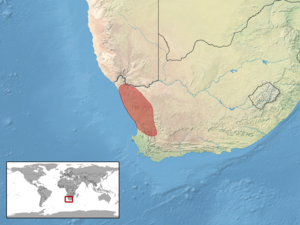
Pachydactylus labialis est une espèce de geckos de la famille des Gekkonidae.